Hohendorf

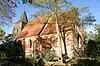
Village church in Hohendorf - Ostvorpommern district

Hohendorf is a village and a former municipality in the Vorpommern-Greifswald district, in Mecklenburg-Vorpommern, Germany. It consists of the villages Schalense, Pritzier, Hohendorf and Zarnitz. Since 1 January 2012, it is part of the town Wolgast.